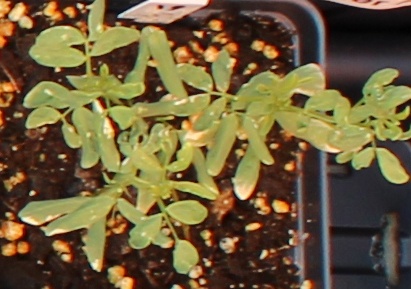
Label: Lentil